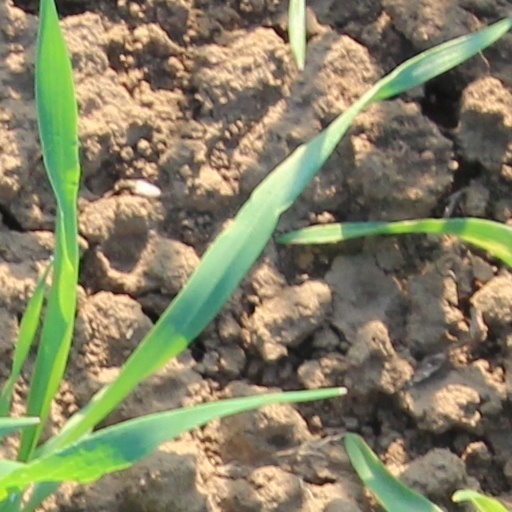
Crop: wheat